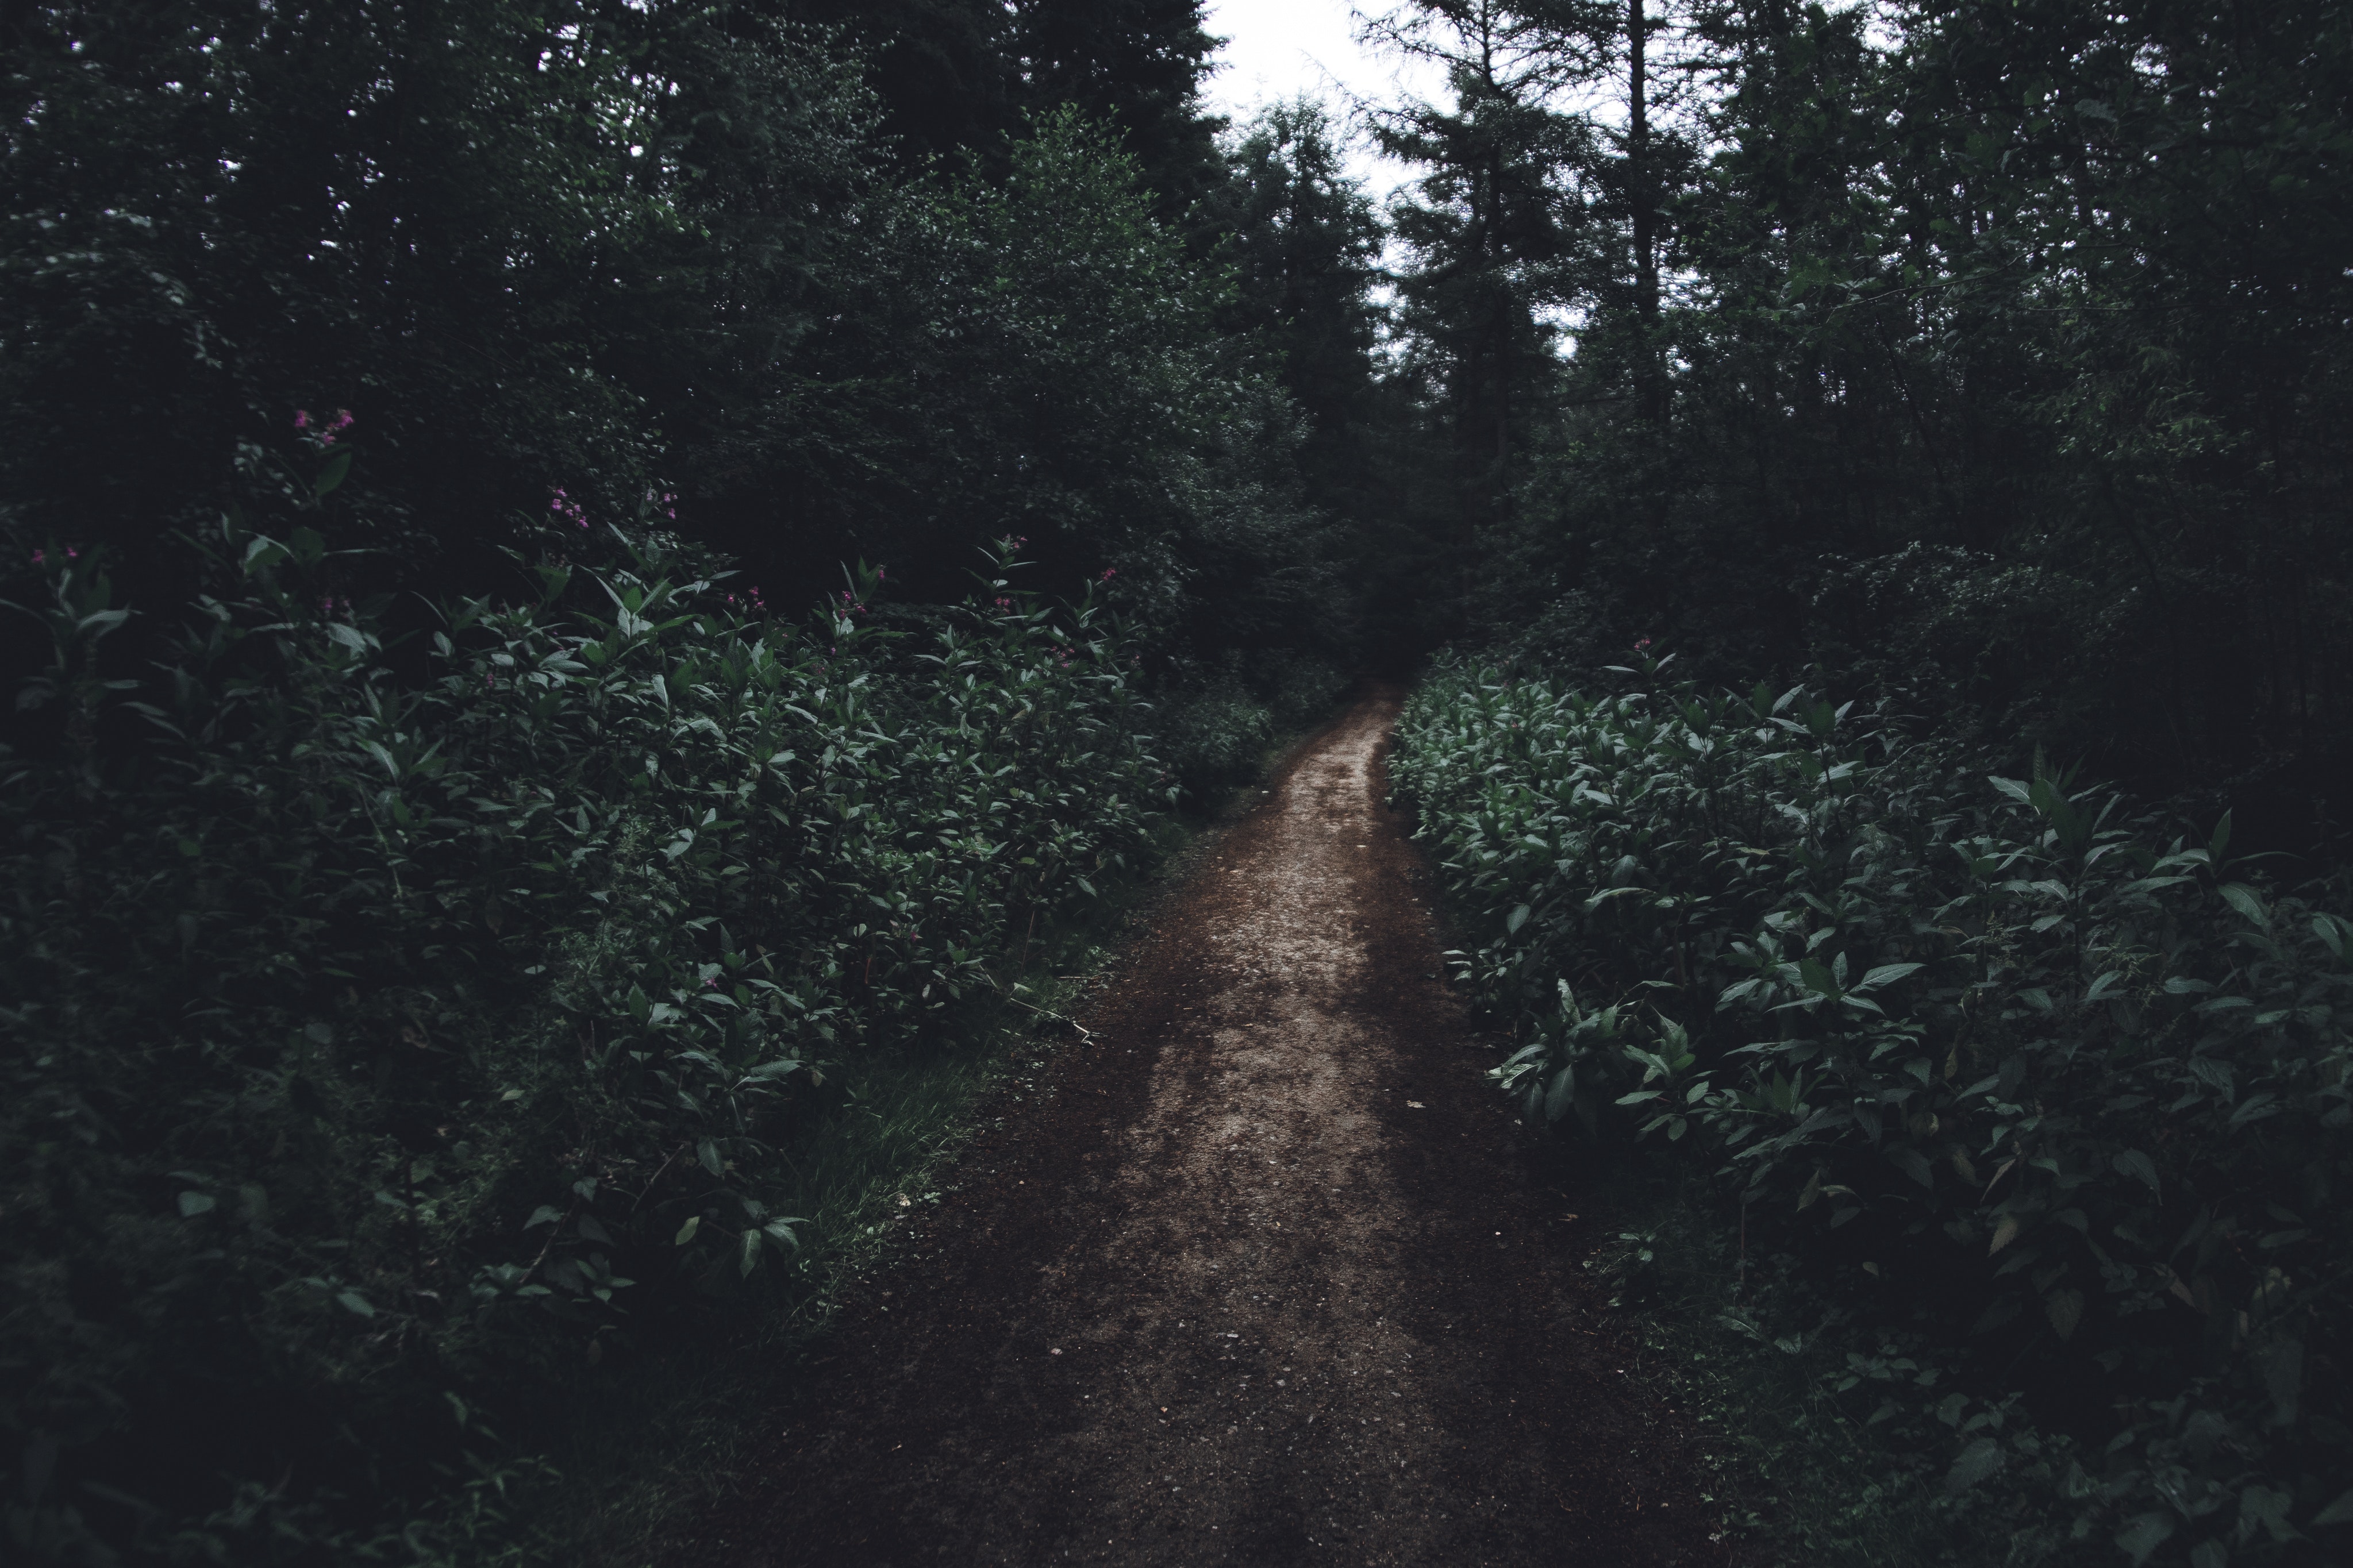
black, tree, green, natural environment, forest, light, trail, road, biome, dirt road, leaf, infrastructure, woody plant, sky, darkness, woodland, sunlight, grass, plant, thoroughfare, landscape, path